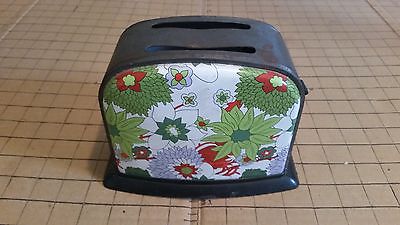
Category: toaster